Jody Porter

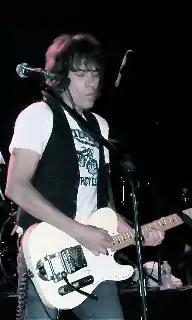
Porter performing in August 2011

Jody Porter (born May 25, 1969) is an American musician. He was the lead guitarist of Grammy Award-nominated power pop band Fountains of Wayne. The band released four major label albums, including "Welcome Interstate Managers" on Virgin Records in 2003, an RIAA-certified Gold LP. The album spawned the hugely popular U.S. Top 40 hit and number 1 music video "Stacy's Mom".